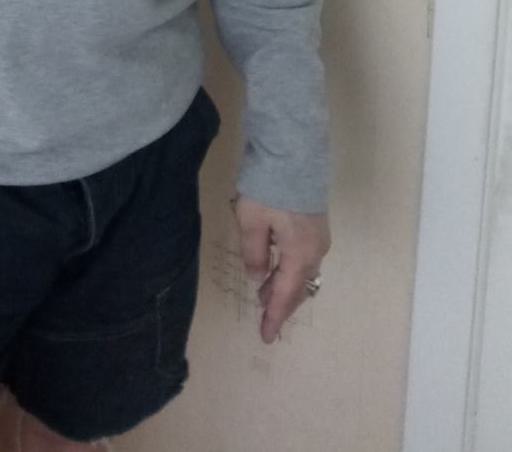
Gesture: no_gesture